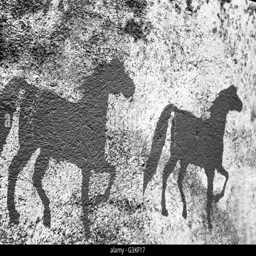
texture or backgrounds of animal on the cemented wall